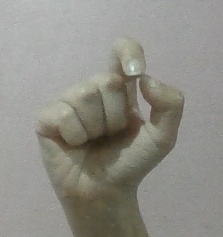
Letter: fa